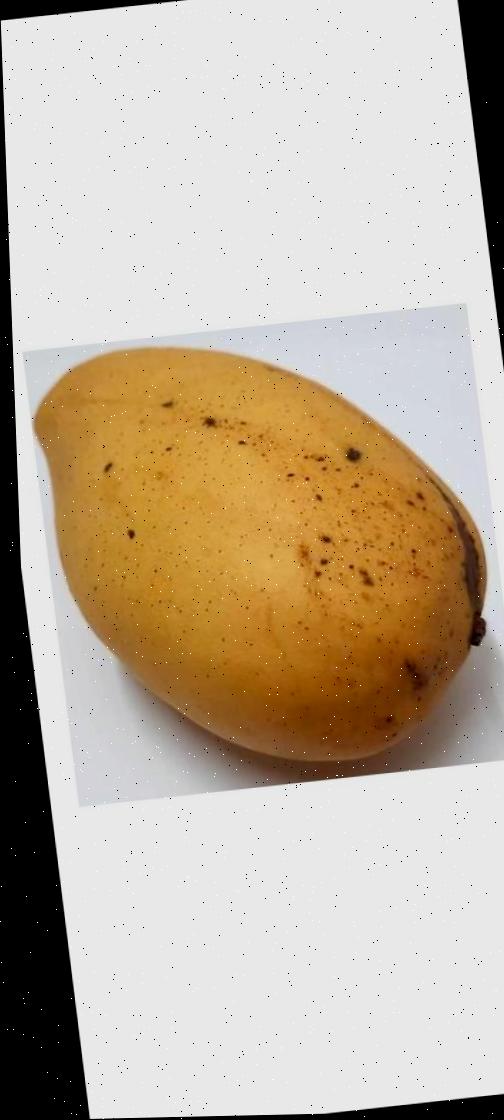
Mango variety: Katimon